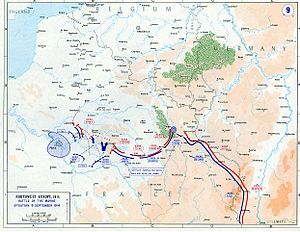
Grænseslagene / Efterspil / Efterfølgende operationer / Første slag ved Marne, 5.–12. september
Slaget ved Marne, 1914
Grænseslagene var en række slag, som blev udkæmpet langs østgrænsen af Frankrig og i det sydlige Belgien kort efter udbruddet af 1. Verdenskrig. Slagene var baseret på de militære strategier, som var udviklet af den franske generalstabschef general Joseph Joffre i Plan XVII og en offensiv fortolkning af den tyske Aufmarsch II indsatsplan, som var udformet af Helmuth von Moltke den yngre. Den tyske koncentration af styrke på den højre fløj, som skulle svinge gennem Belgien og angribe Frankrig bagfra blev forsinket af bevægelsen af general Charles Lanrezac's femte armé mod nordvest for at opfange den og tilstedeværelsen af British Expeditionary Force på hans venstre flanke. Franskmændene og briterne blev trængt tilbage af tyskerne, som var i stand til at invadere det nordlige Frankrig. Franske og britiske bagtropper forsinkede den tyske fremrykning, hvilket gav tid til at franskmændene kunne overføre deres styrker vestpå så de kunne forsvare Paris, hvilket førte til det første slag om Marne.